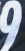
Number: 9